Eugenie Besserer

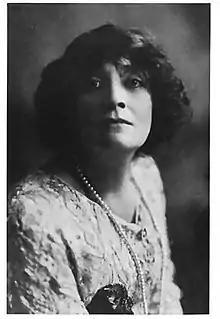
Besserer in 1914

Eugenie Besserer (December 25, 1868 – May 28, 1934) was a French-American actress who starred in silent films and features of the early sound motion-picture era, beginning in 1910. Her most prominent role is that of the title character's mother in the first talkie film, "The Jazz Singer".